Linear motor

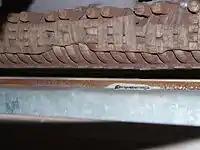
A linear motor for trains running Toei Ōedo Line

Because of these properties, linear motors are often used in maglev propulsion, as in the Japanese Linimo magnetic levitation train line near Nagoya. However, linear motors have been used independently of magnetic levitation, as in the Bombardier Innovia Metro systems worldwide and a number of modern Japanese subways, including Tokyo's Toei Ōedo Line.